Broomhouse, Edinburgh

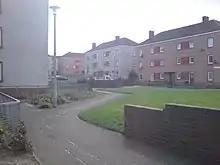

There were two schools (one Roman Catholic the other non-denominational), now merged. a community centre, two Church congregations (St. Joseph's R.C and St David's Broomhouse C.o.S.) and a counselling centre here. Medical facilities are in nearby Sighthill and Corstorphine.